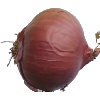
Label: Onion Red 1